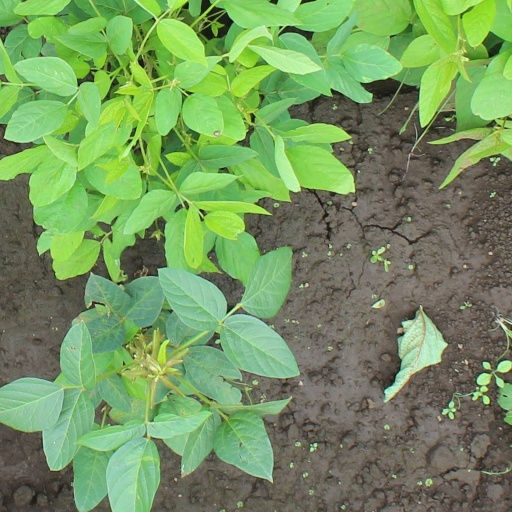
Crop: soybean